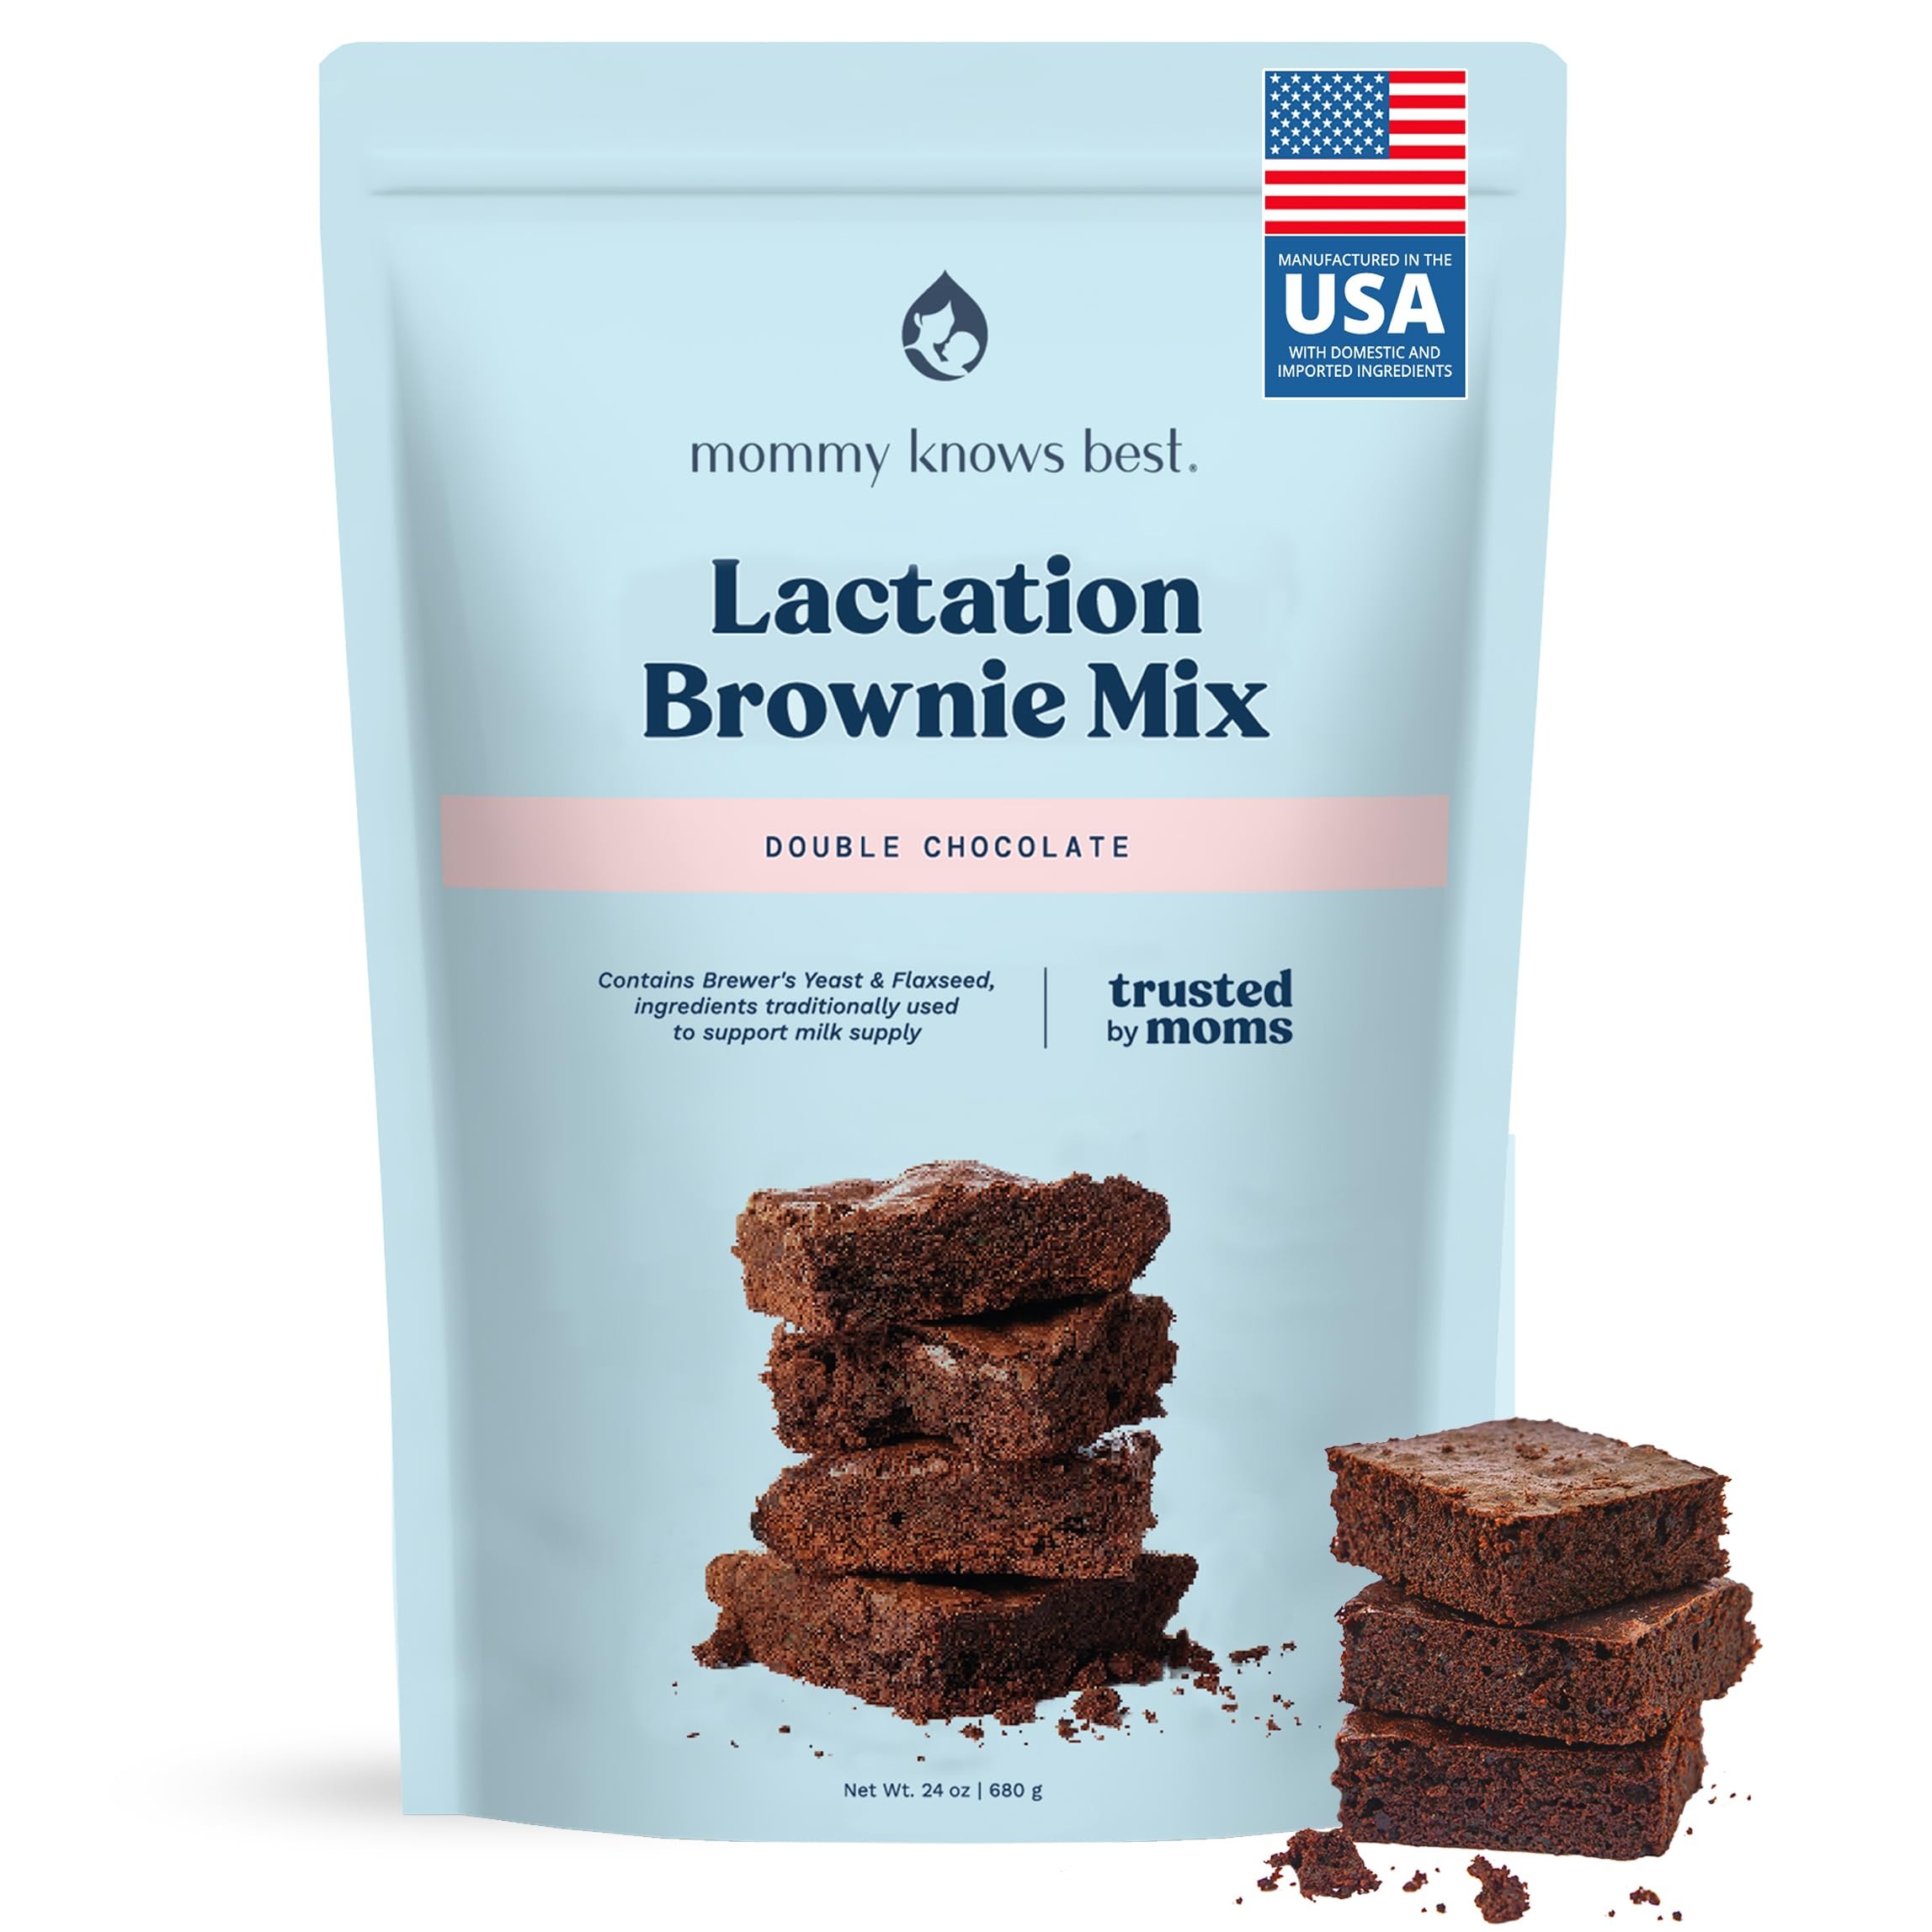
Item Name: Lactation Brownie Mix Breastfeeding Supplement - Double Chocolate Breast Milk Support Snack Alternative to Lactation Cookies to Boost Breastmilk Supply Increase
Bullet Point 1: ONLY 150 CALORIES PER SERVING - FENUGREEK FREE - Mommy Knows Best created this new brownie mix as a great substitute for breast feeding mothers who are sensitive to goats rue, blessed thistle or supplements used for boost milk supply.
Bullet Point 2: OATS, BREWERS YEAST, & FLAXSEED - Key ingredients traditionally used for increased breastmilk supply. Already measured and mixed for you, these ingredients have been used for generations to aid with increase breastmilk production.
Bullet Point 3: LACTATION CONSULTANT RECOMMENDED Nursing Treats - Naturally support a healthy supply of breastmilk without risking the potential side effects of herbal supplements.
Bullet Point 4: DELICIOUS AND EFFECTIVE SNACKS FOR LACTATION SUPPORT - Eliminate the need for supplements or use as an additional booster for producing breast milk. Great alternative to lactation cookie, tea, smoothies, protein powders, and bars!
Bullet Point 5: EXCELLENT SOURCE OF KEY VITAMINS AND MINERALS - Nursing mothers need a ton of nutrients to stay healthy, happy, and full. Each serving is filled with healthy amounts of calcium, folic acid, and iron, Enjoy a lactation supplement that you can eat!
Value: 24.0
Unit: Ounce

Price: 19.99